Clifford (film)

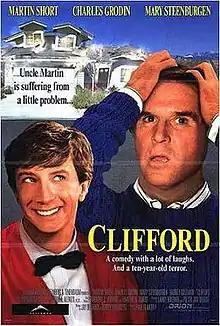
Theatrical release poster

Clifford is a 1994 American slapstick black comedy film directed by Paul Flaherty, written by Will Porter (under the alias of "Jay Dee Rock") and Steven Kampmann (under the alias of "Bobby Von Hayes"), and starring Martin Short, Charles Grodin, Mary Steenburgen, and Dabney Coleman with supporting roles by G.D. Spradlin, Anne Jeffreys, Richard Kind, and Jennifer Savidge. It tells the story of a 10-year-old boy who stays with his uncle while his parents are on a business trip in Honolulu.